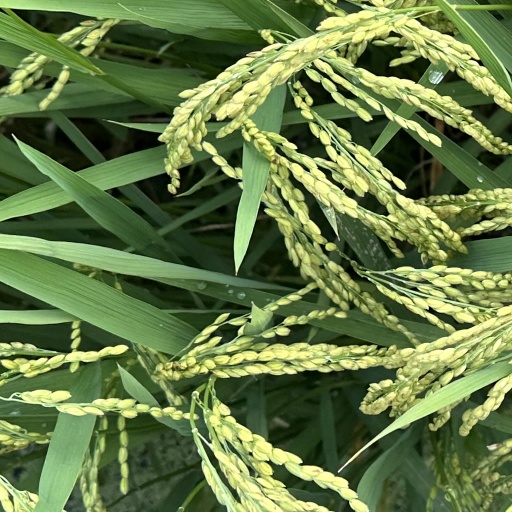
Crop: rice